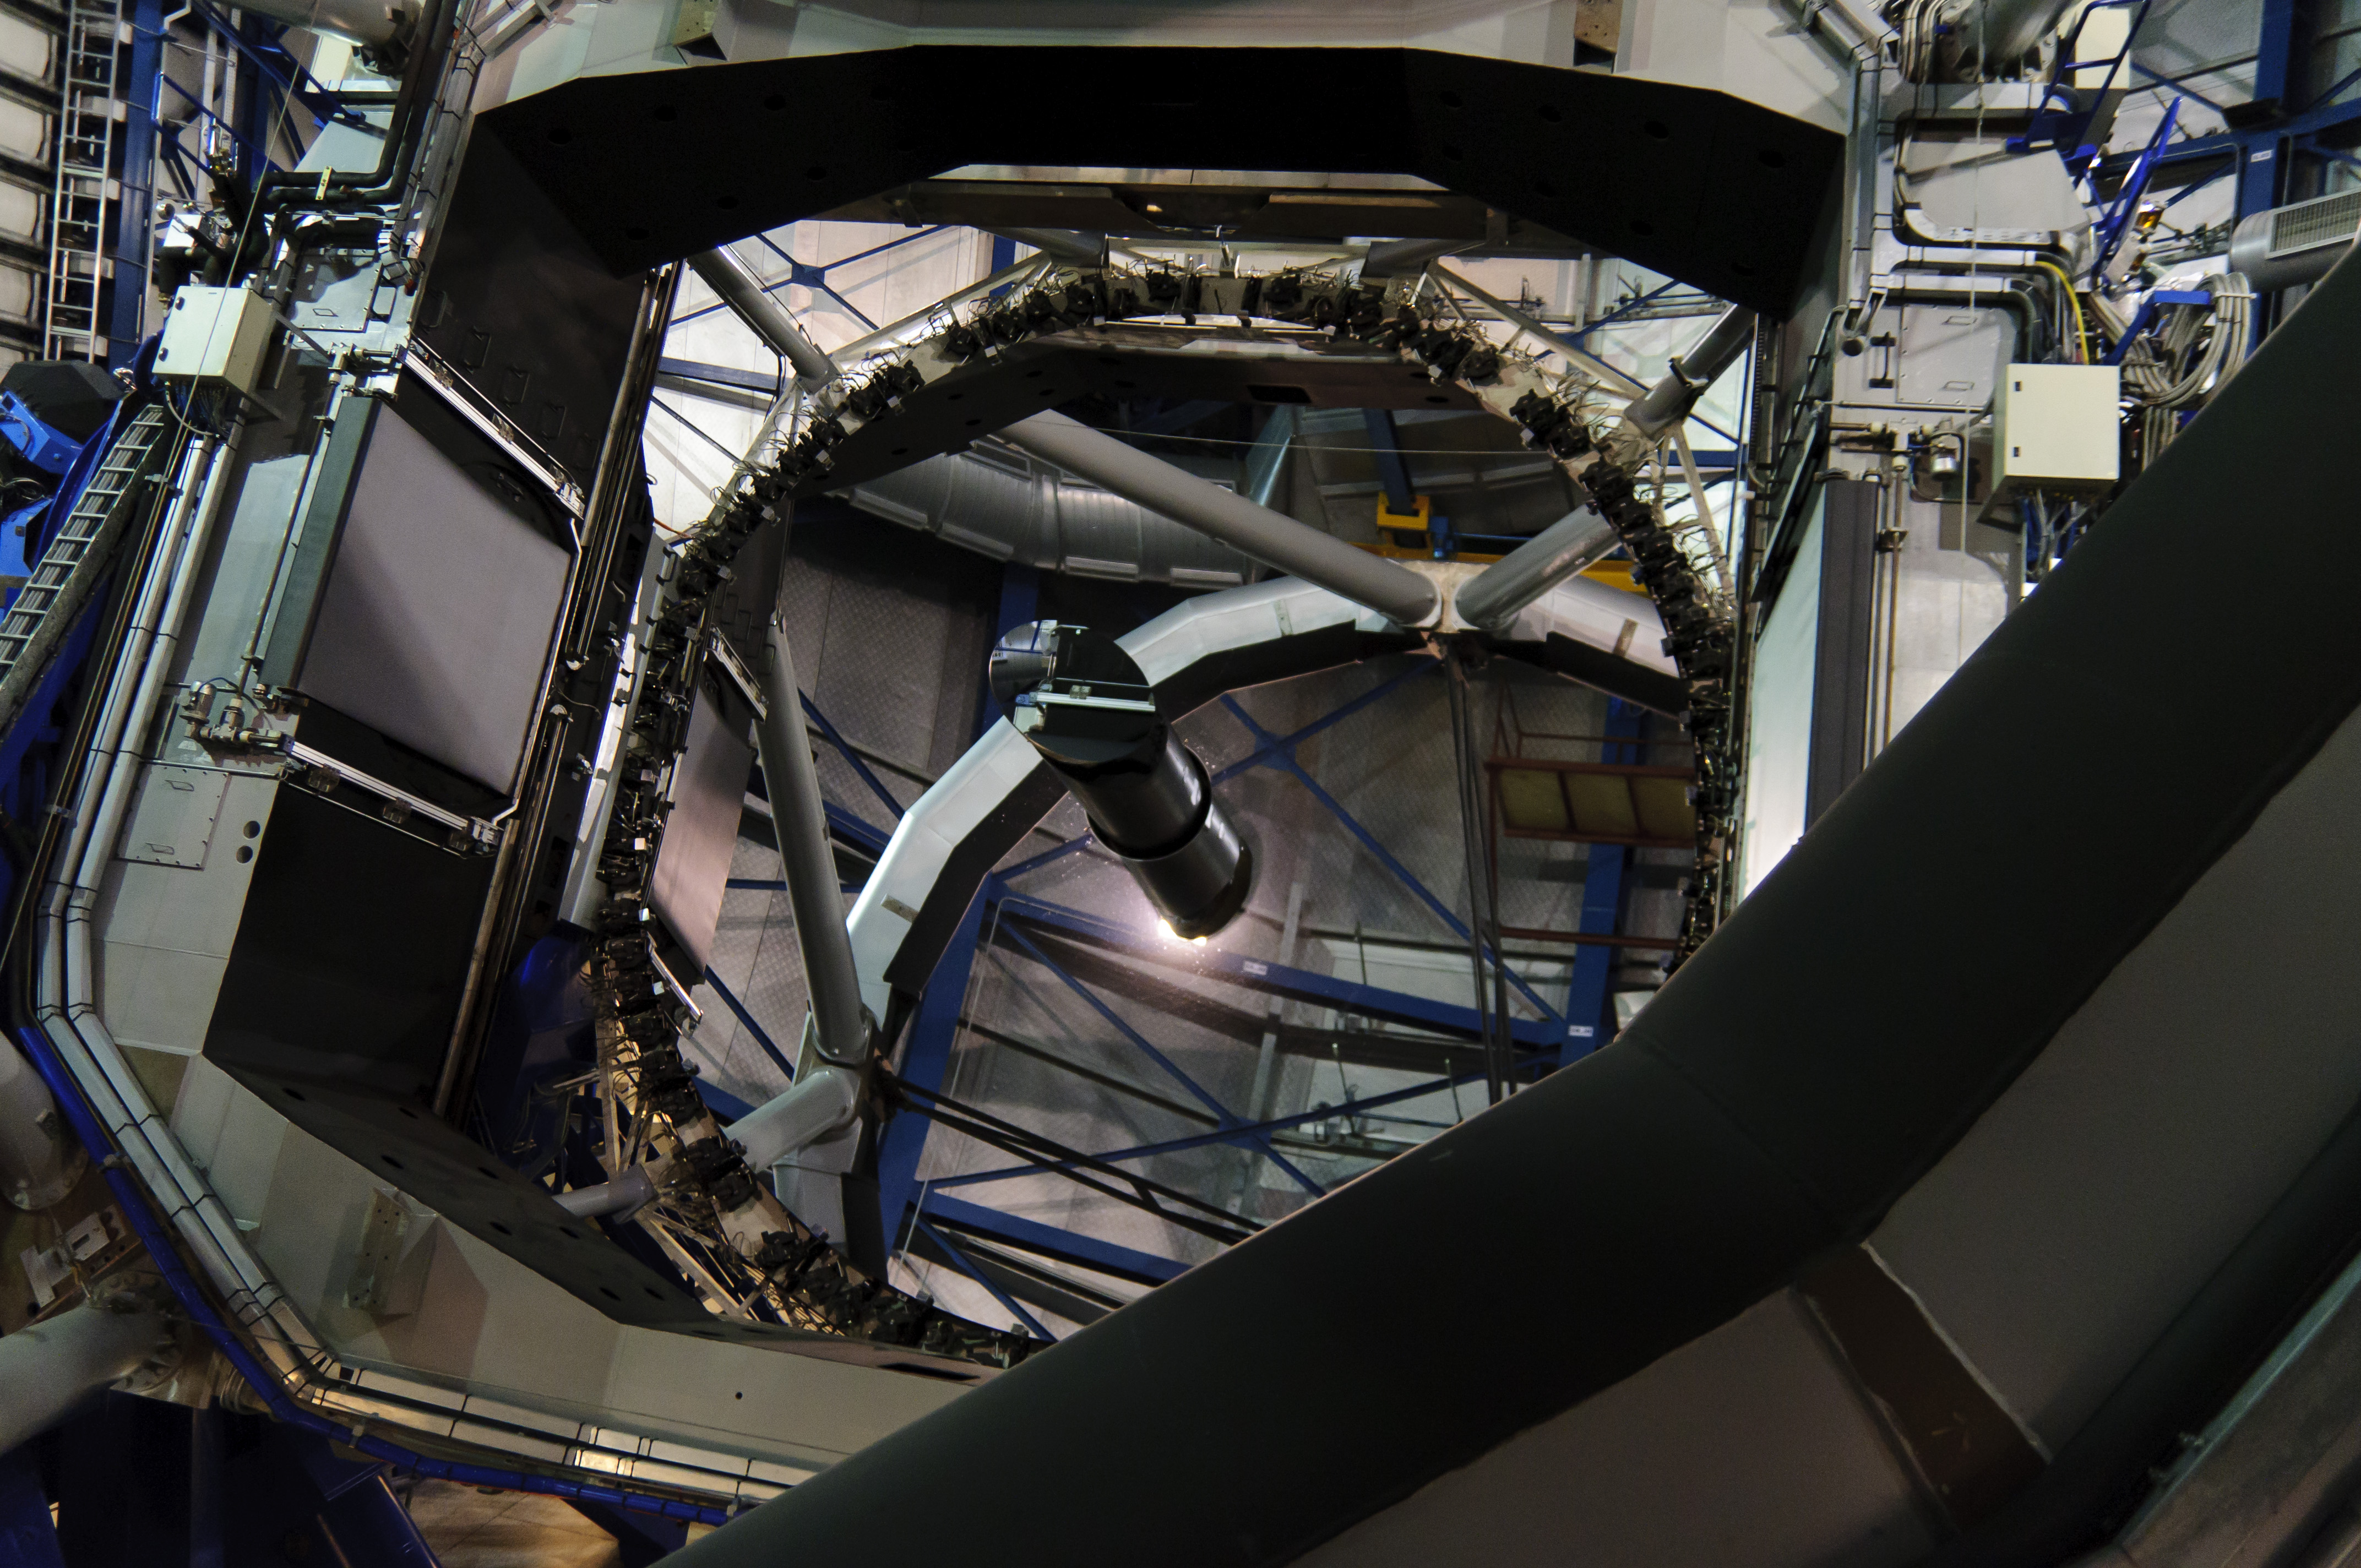
car, telescope, vehicle, nikon, cockpit, eso, d300, vlt, verylargetelescope, paranalchile, aircraft engine